Amyntas

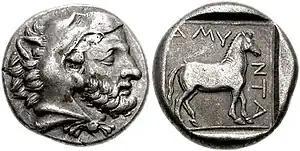
Coin of Amyntas III of Macedon. Greek inscription reads ,

Amyntas is a male given name, a variation of ("amyntes"), derived from the ("amyntor") and ultimately from the verb . It was particularly widespread in ancient Macedon, and was given to several prominent ancient Macedonian and Hellenistic figures. It later became a stock name for lovelorn shepherds in 16th-century pastoral literature.